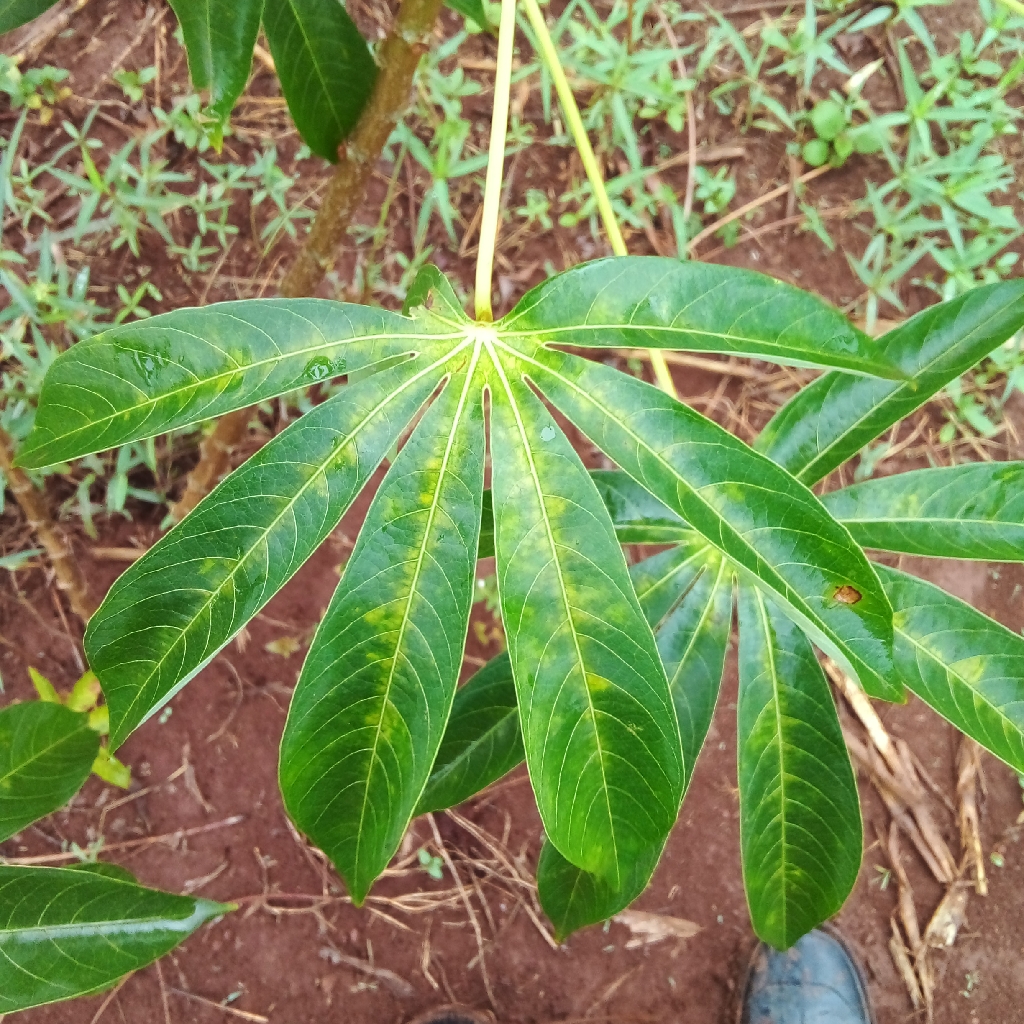
Label: cassava brown streak disease (cbsd)